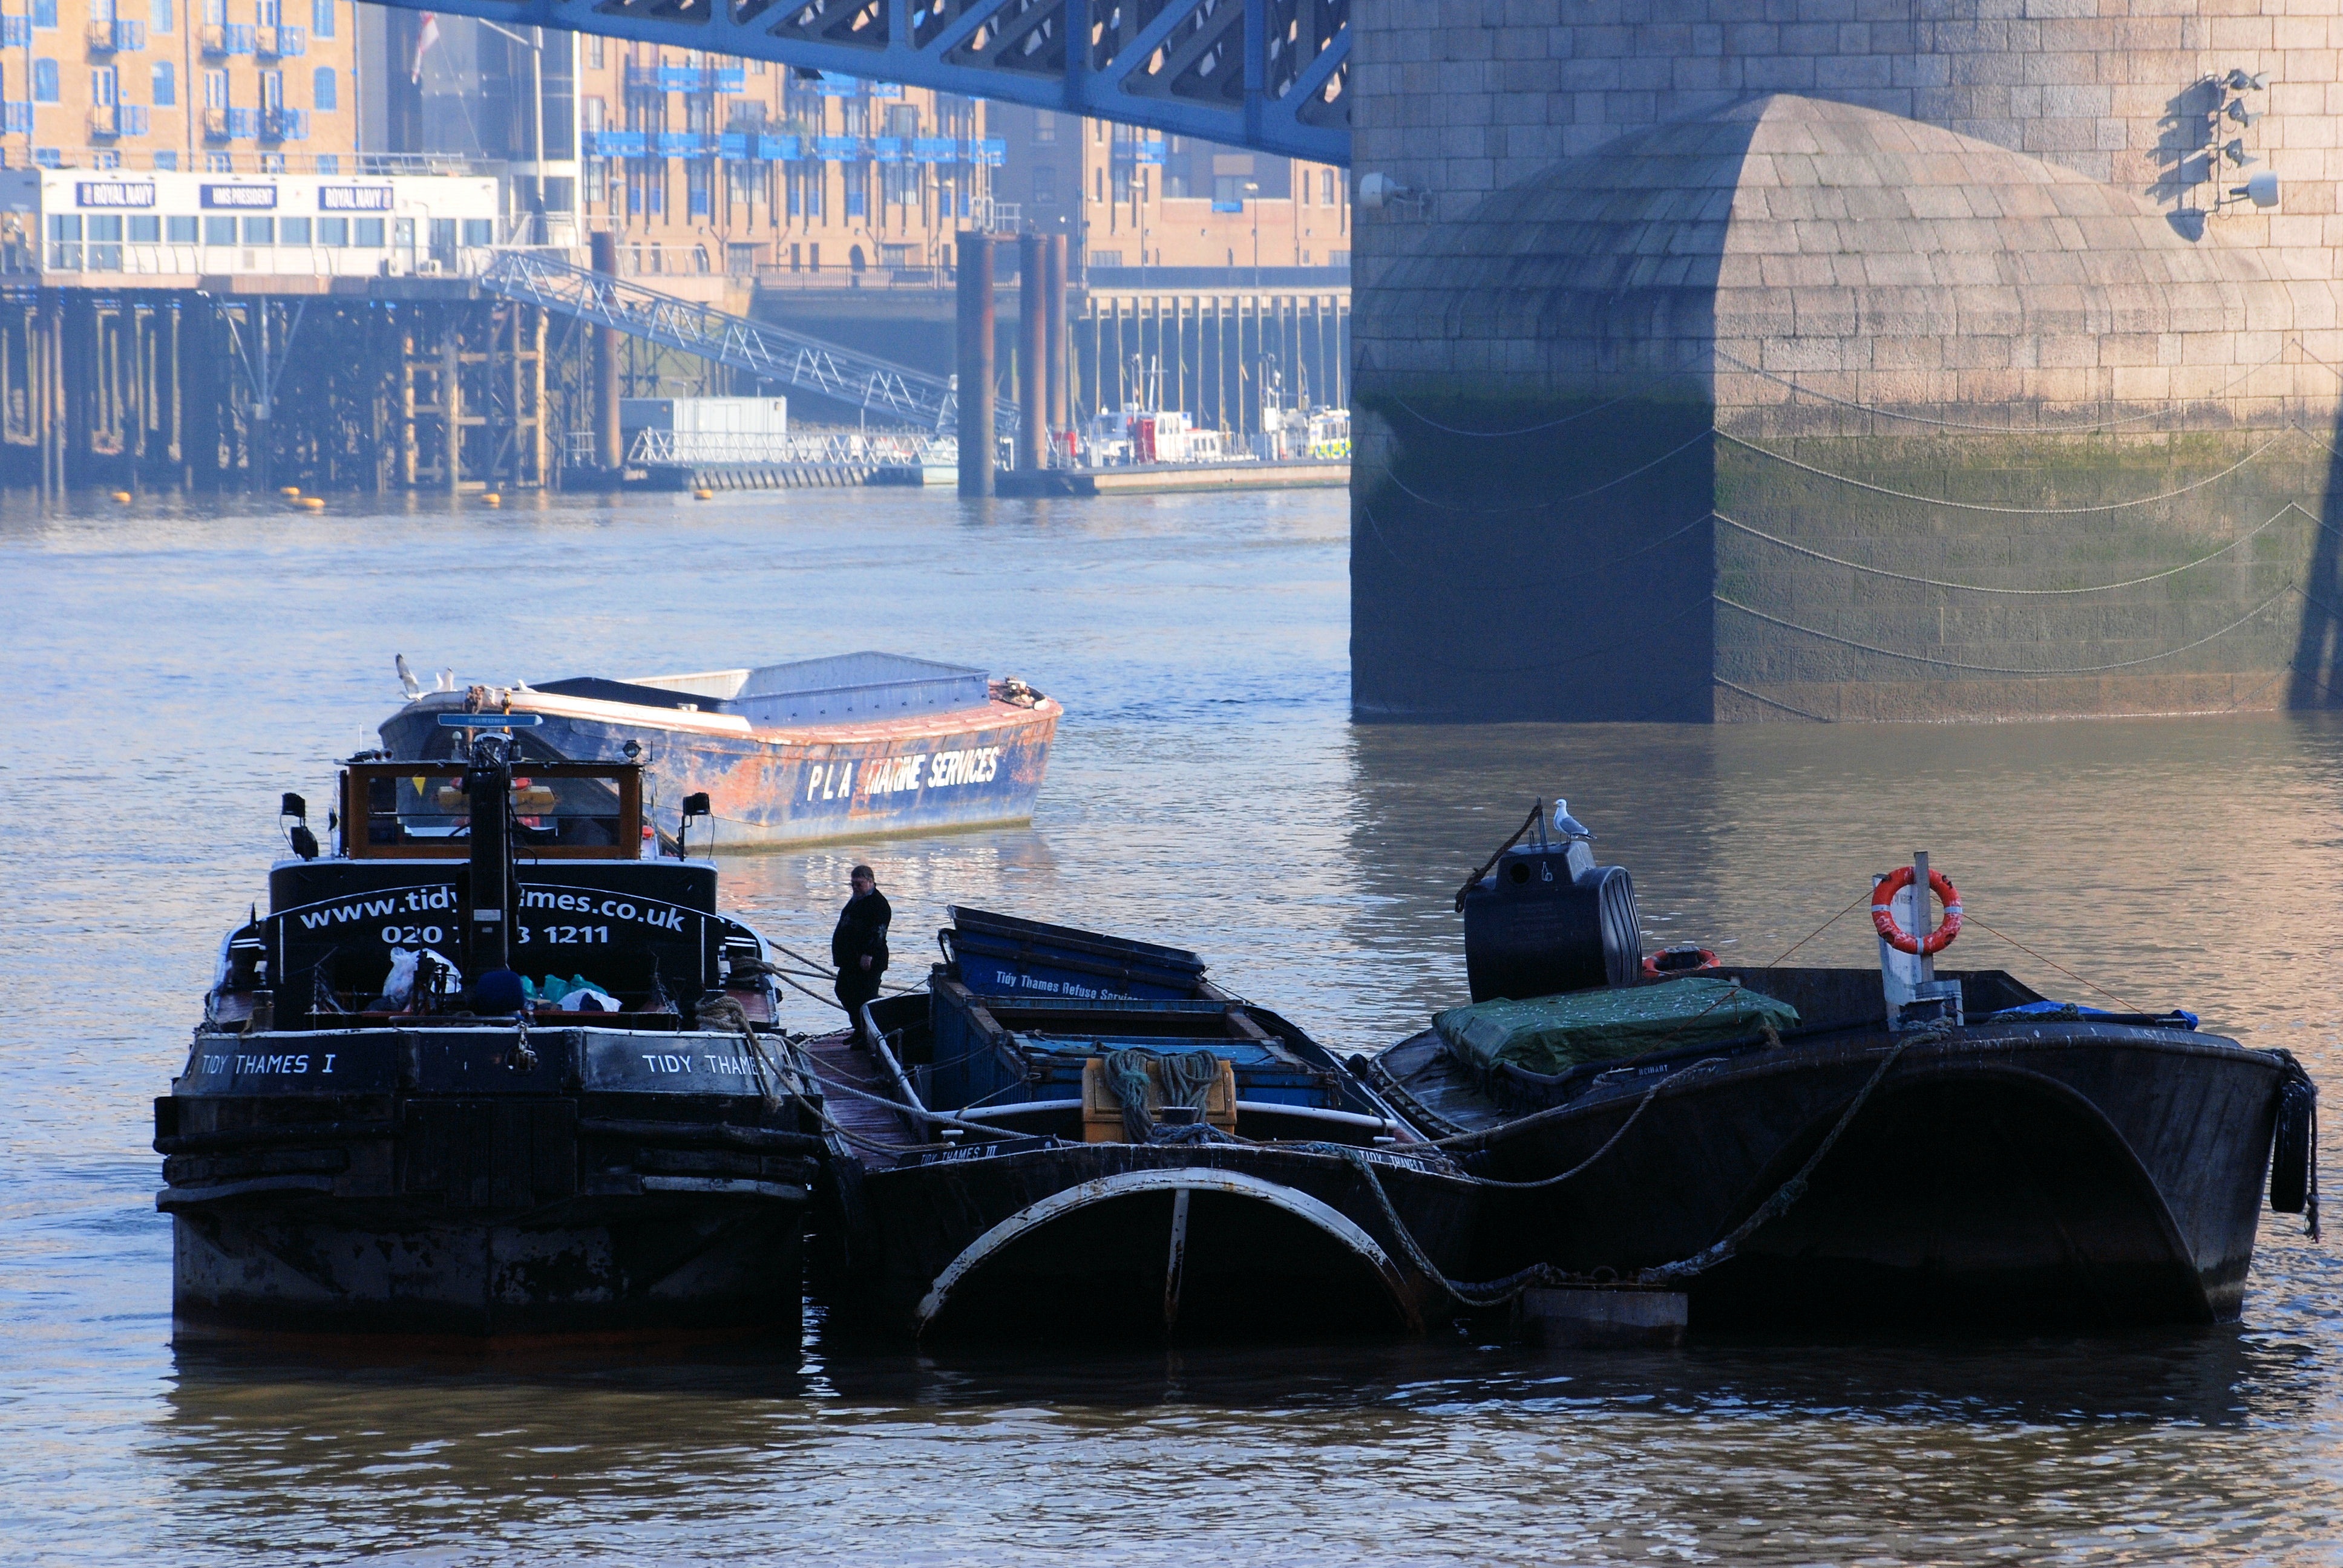
sea, water, boat, river, canal, transport, reflection, vehicle, harbor, cargo ship, waterway, ferry, london, thames, tugboat, watercraft, barges, refuse service